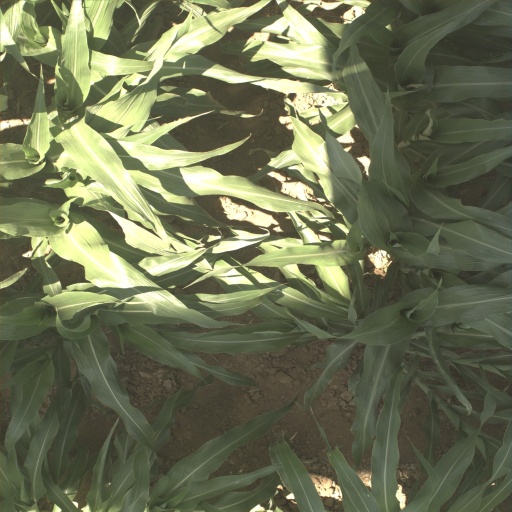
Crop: sorghum